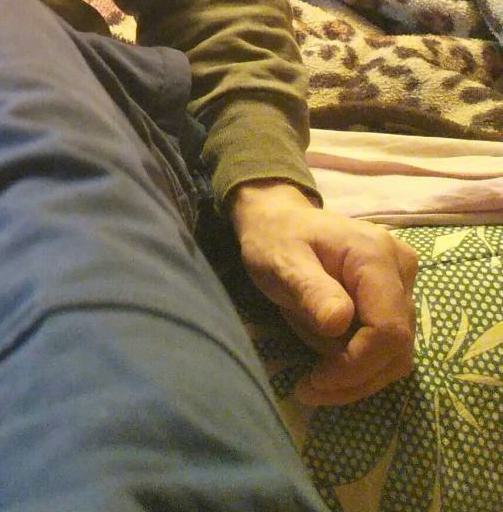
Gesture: no_gesture